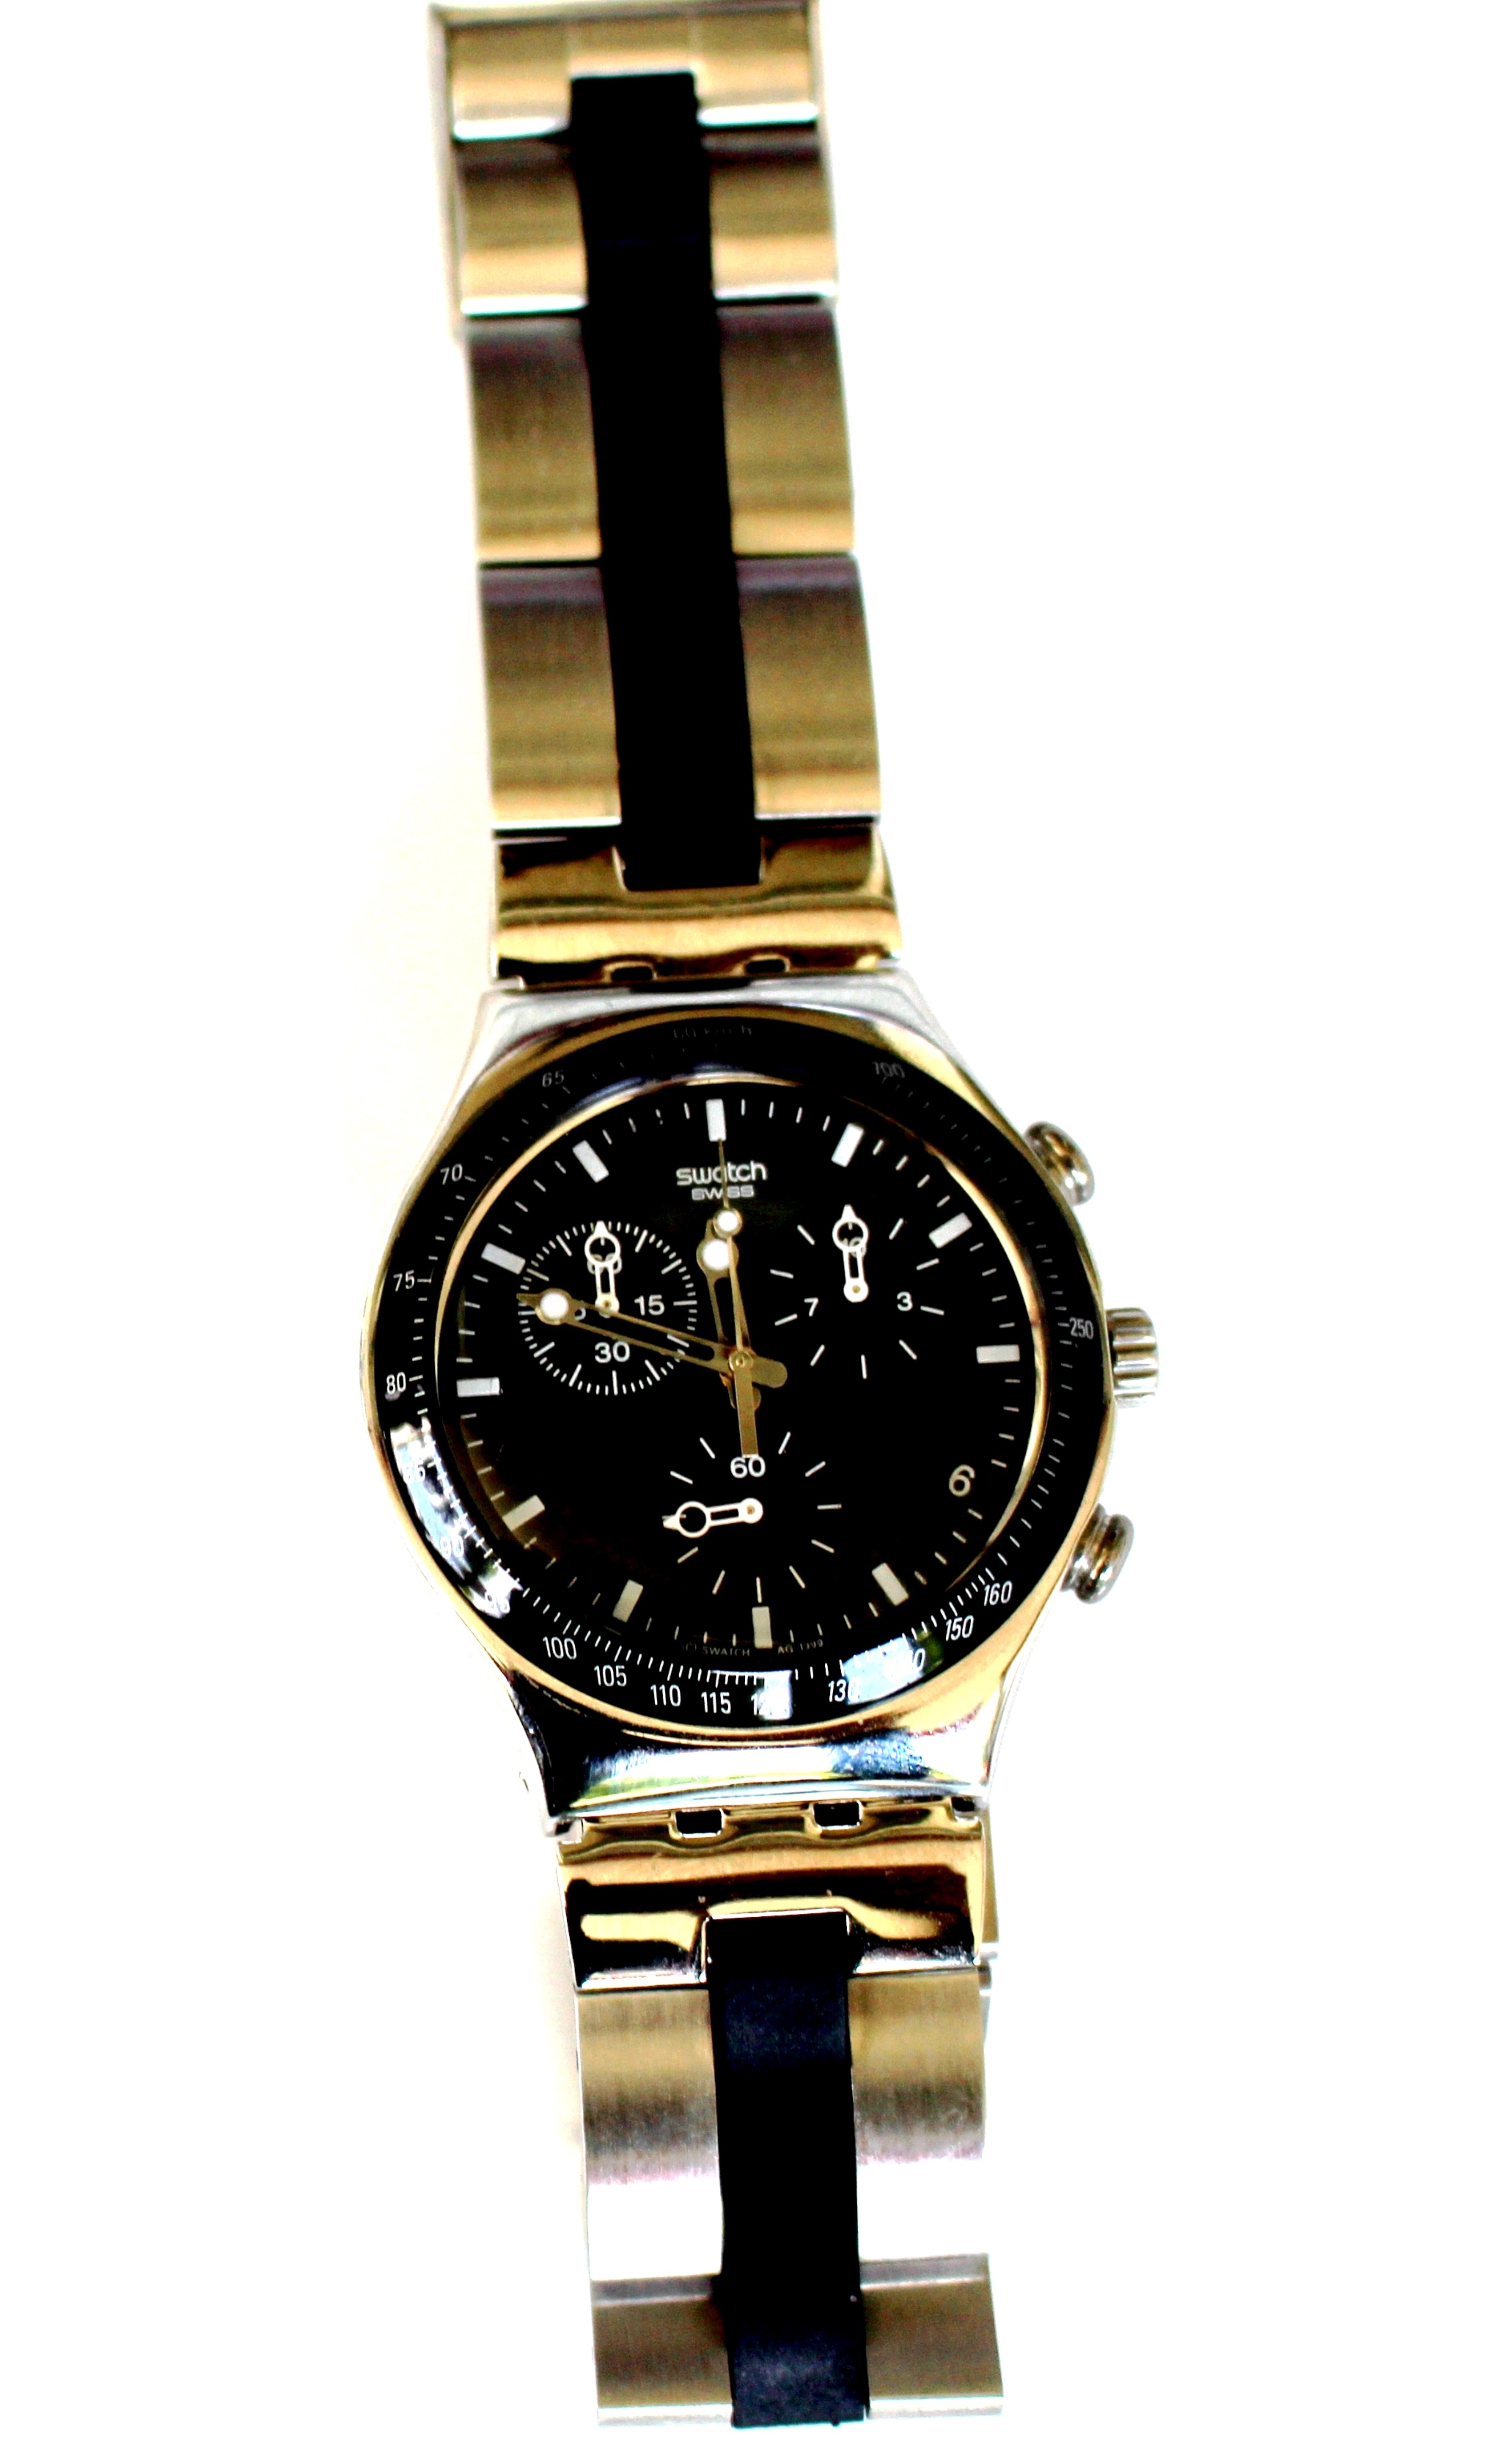
watch, hand, time, stainless steel, wrist watch, swatch, strap, waterproof, men's, swiss made